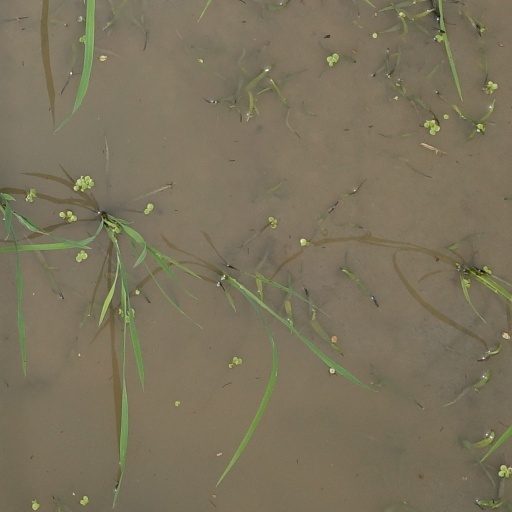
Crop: rice